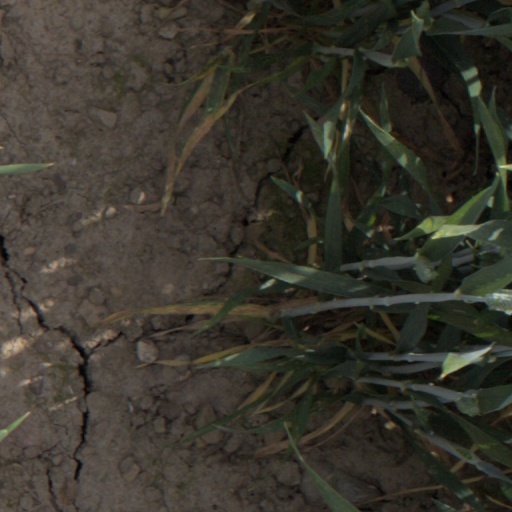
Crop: wheat